Operation Stonewall

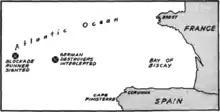

At noon on 24 December, the (8th Destroyer Flotilla, Captain Erdmenger) Z 27, Z 23, Z 24, Z 32, Z 37 and ZH 1 were sent to escort "Osorno" The (4th Torpedo Boat Flotilla, Franz Kohlauf) with T 22, T 23, T 24, T 25, T 26 and T 27 also took part in , departing from the Biscay ports to rendezvous with "Osorno" and escort it to port. From dawn on 25 December, Sunderland flying boats from 201 Squadron RAF, 422 Squadron RCAF and 461 Squadron RAAF were in contact with "Osorno" and one was claimed shot down by "Osorno" after it came too close and appeared to crash into the sea. At noon on a cloudy day, when about west of the French coast, the lookouts on "Osorno" spotted destroyers with characteristic German funnel caps.